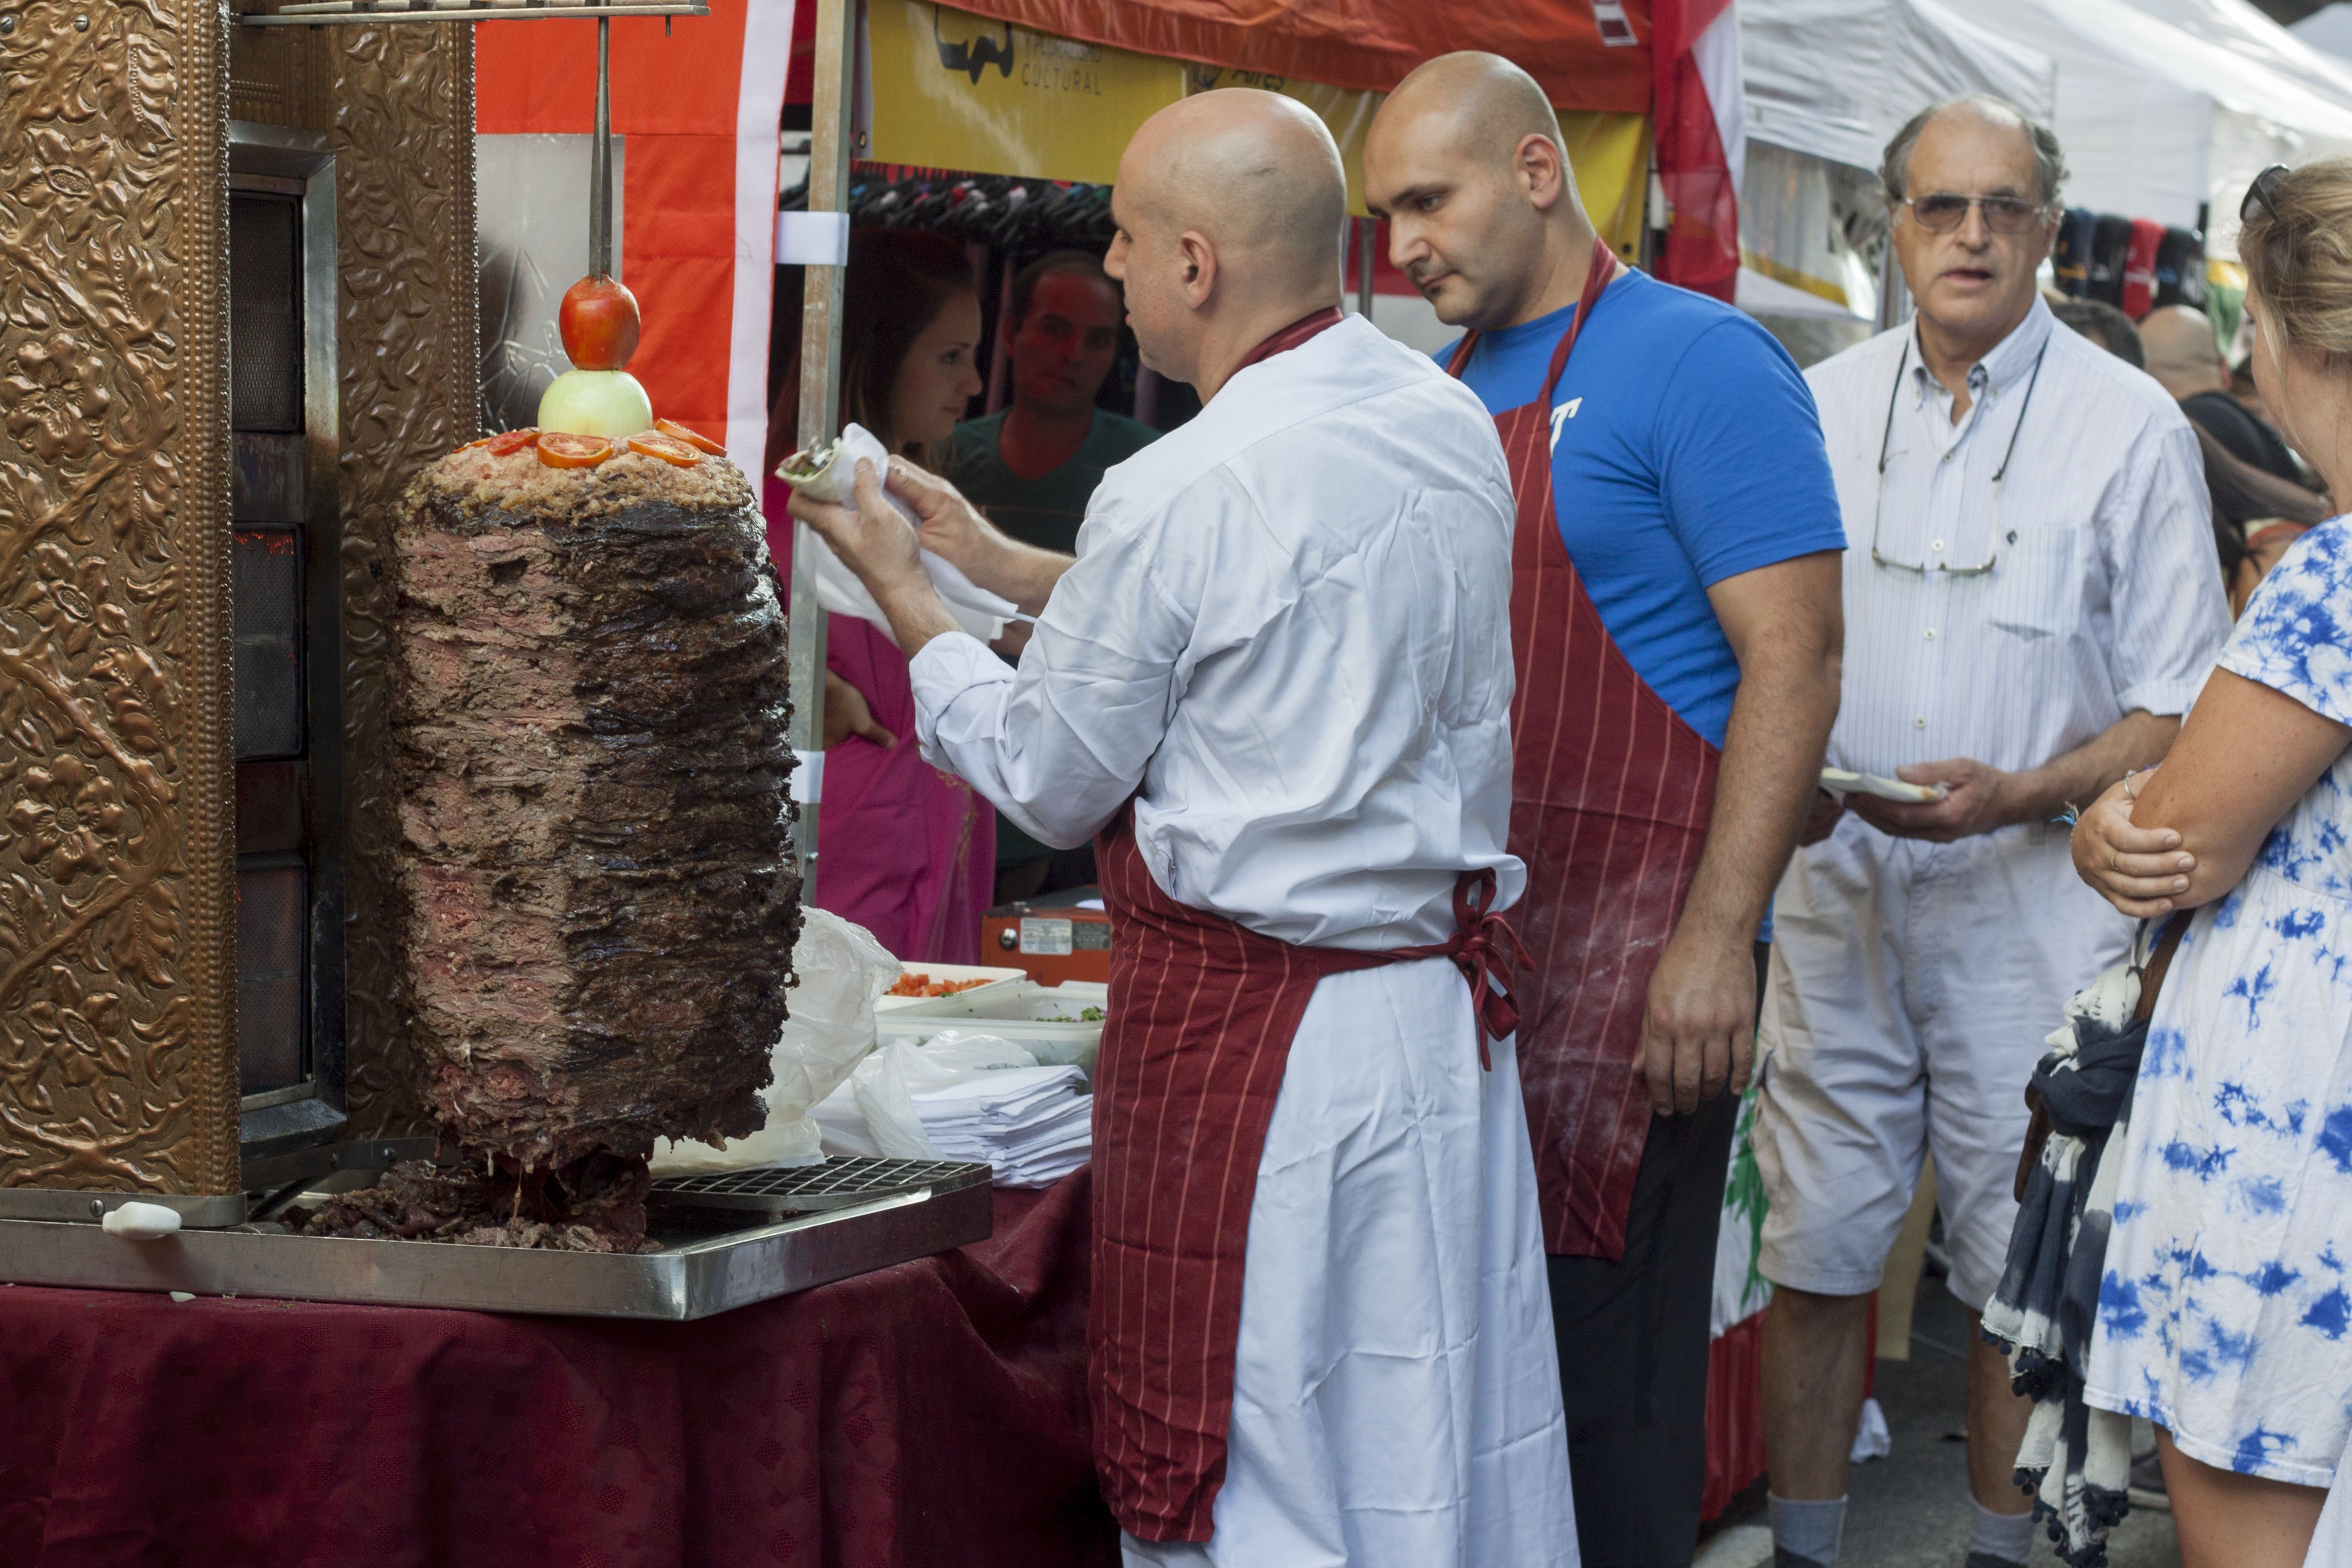
community, kitchen, cook, tradition, shawarma